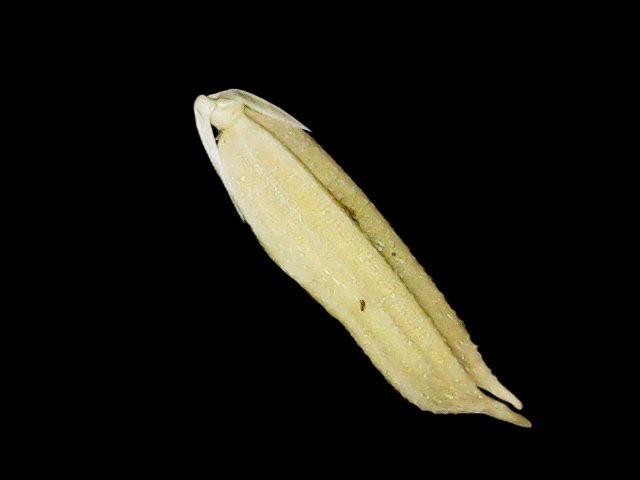
Rice variety: Binadhan25